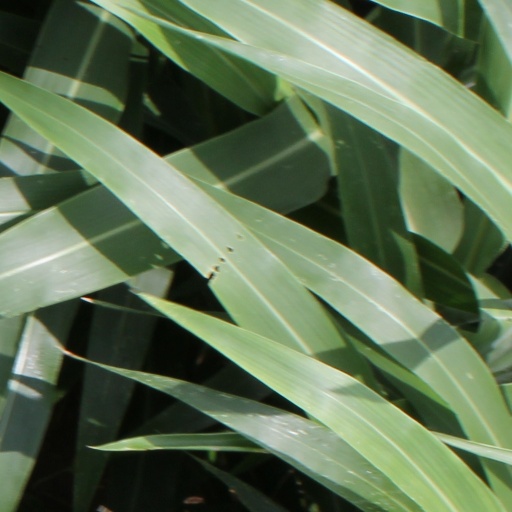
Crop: sorghum